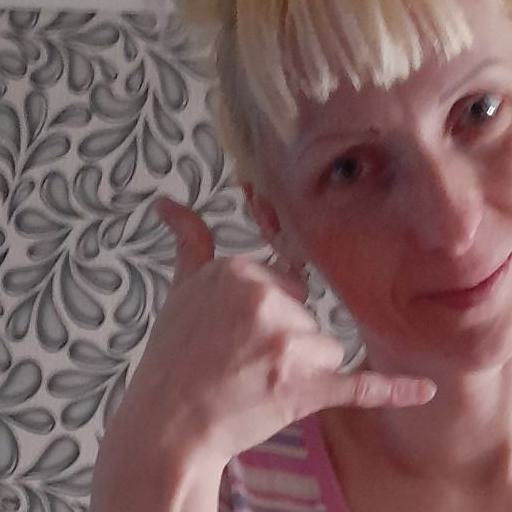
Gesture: call